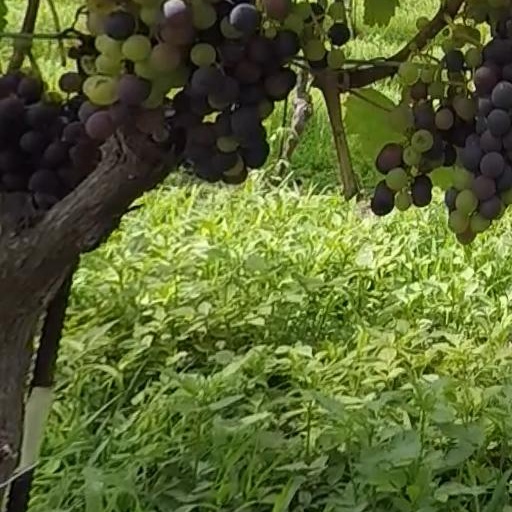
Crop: grape